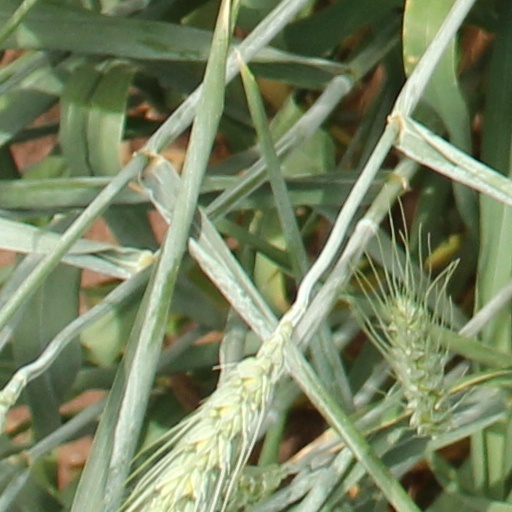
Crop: wheat